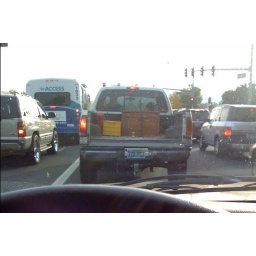
Pirates treasure in a Reno truck bed